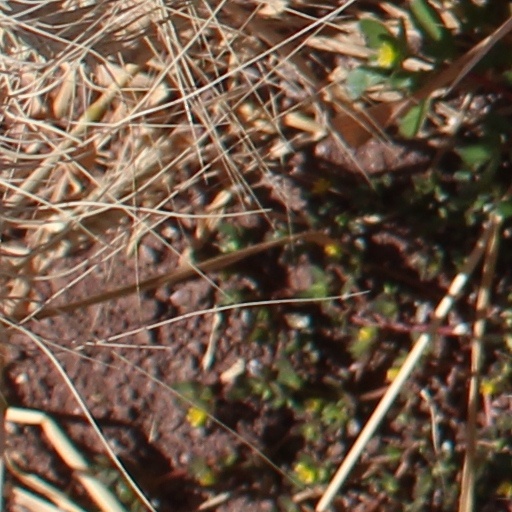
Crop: wheat